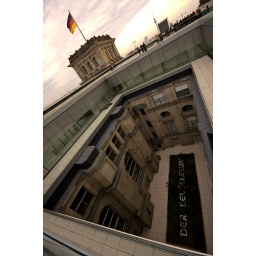
On the roof of the Reichstag Building which houses the Bundestag Parliament in Berlin - &amp;quot;to the German People&amp;quot;